Thal, Styria

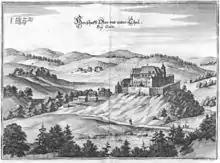
Oberthal and Unterthal Castles (1679)

Thal Castle was first mentioned in the records in 1259, having been built on a hillock between the present parish church and the lake of Thalersee, probably at the beginning of the 13th century. The castle was surrounded by a thick defensive wall with embrasures and battlement walks ("Wehrgänge"). Within the wall was the "Palas" and other residential buildings like the castle church dedicated to St. James. In 1569, Unterthal Castle and the estates of Sebastian of Windisch-Graetz were sold to the Carinthian governor ("Landeshauptmann"), Georg von Khevenhüller. From 1621, when it was owned by the Eggenberger family, the castle fell into ruins. In 1715, a fire destroyed large parts of the fortress. By around 1750 the castle church had also fallen into ruins. In 1772, the statue of the church patron was ceremoniously transferred to the present parish church and the old church demolished. In the subsequent period, only the round tower was occupied until 1979. In 1996, parts of the castle were restored and made habitable again.